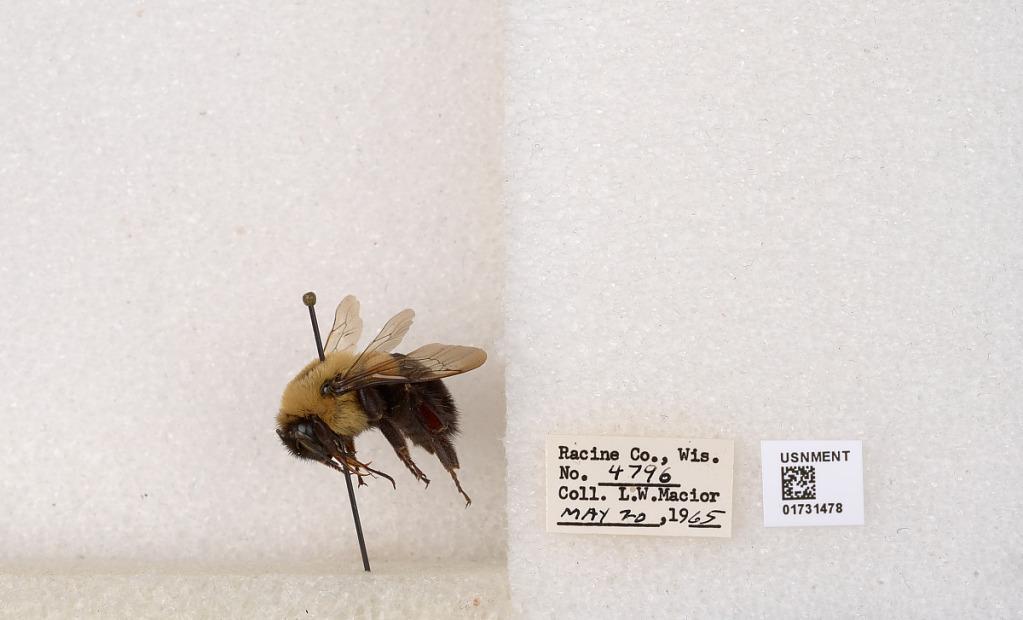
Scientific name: Bombus impatiens Cresson
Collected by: L. Macior
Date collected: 1965-5-20
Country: United States
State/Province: Wisconsin
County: Racine
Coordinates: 42.7299, -87.8123